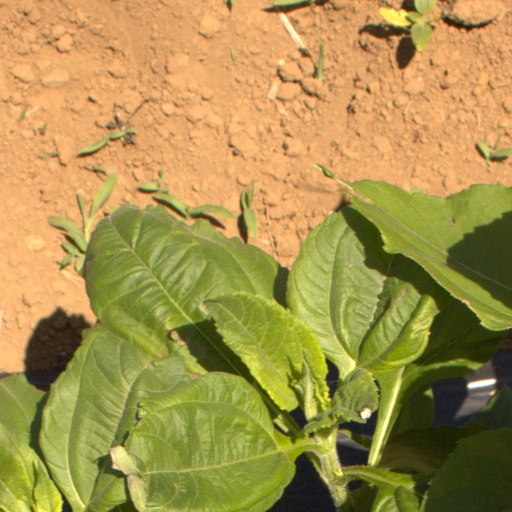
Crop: Jerusalem artichoke